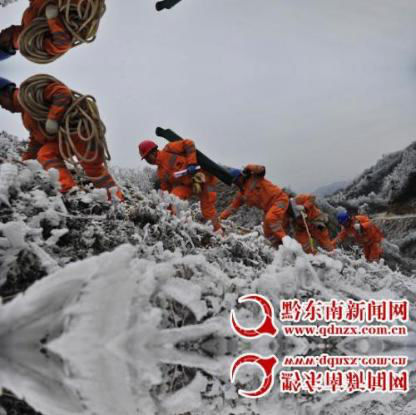
Objects in the image:
label: helmet
label: helmet
label: helmet
label: helmet
label: helmet